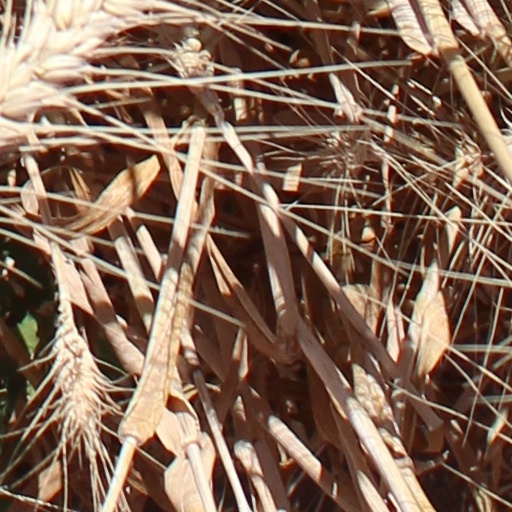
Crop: wheat